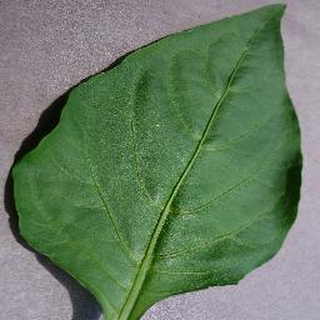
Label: healthy_bell_pepper